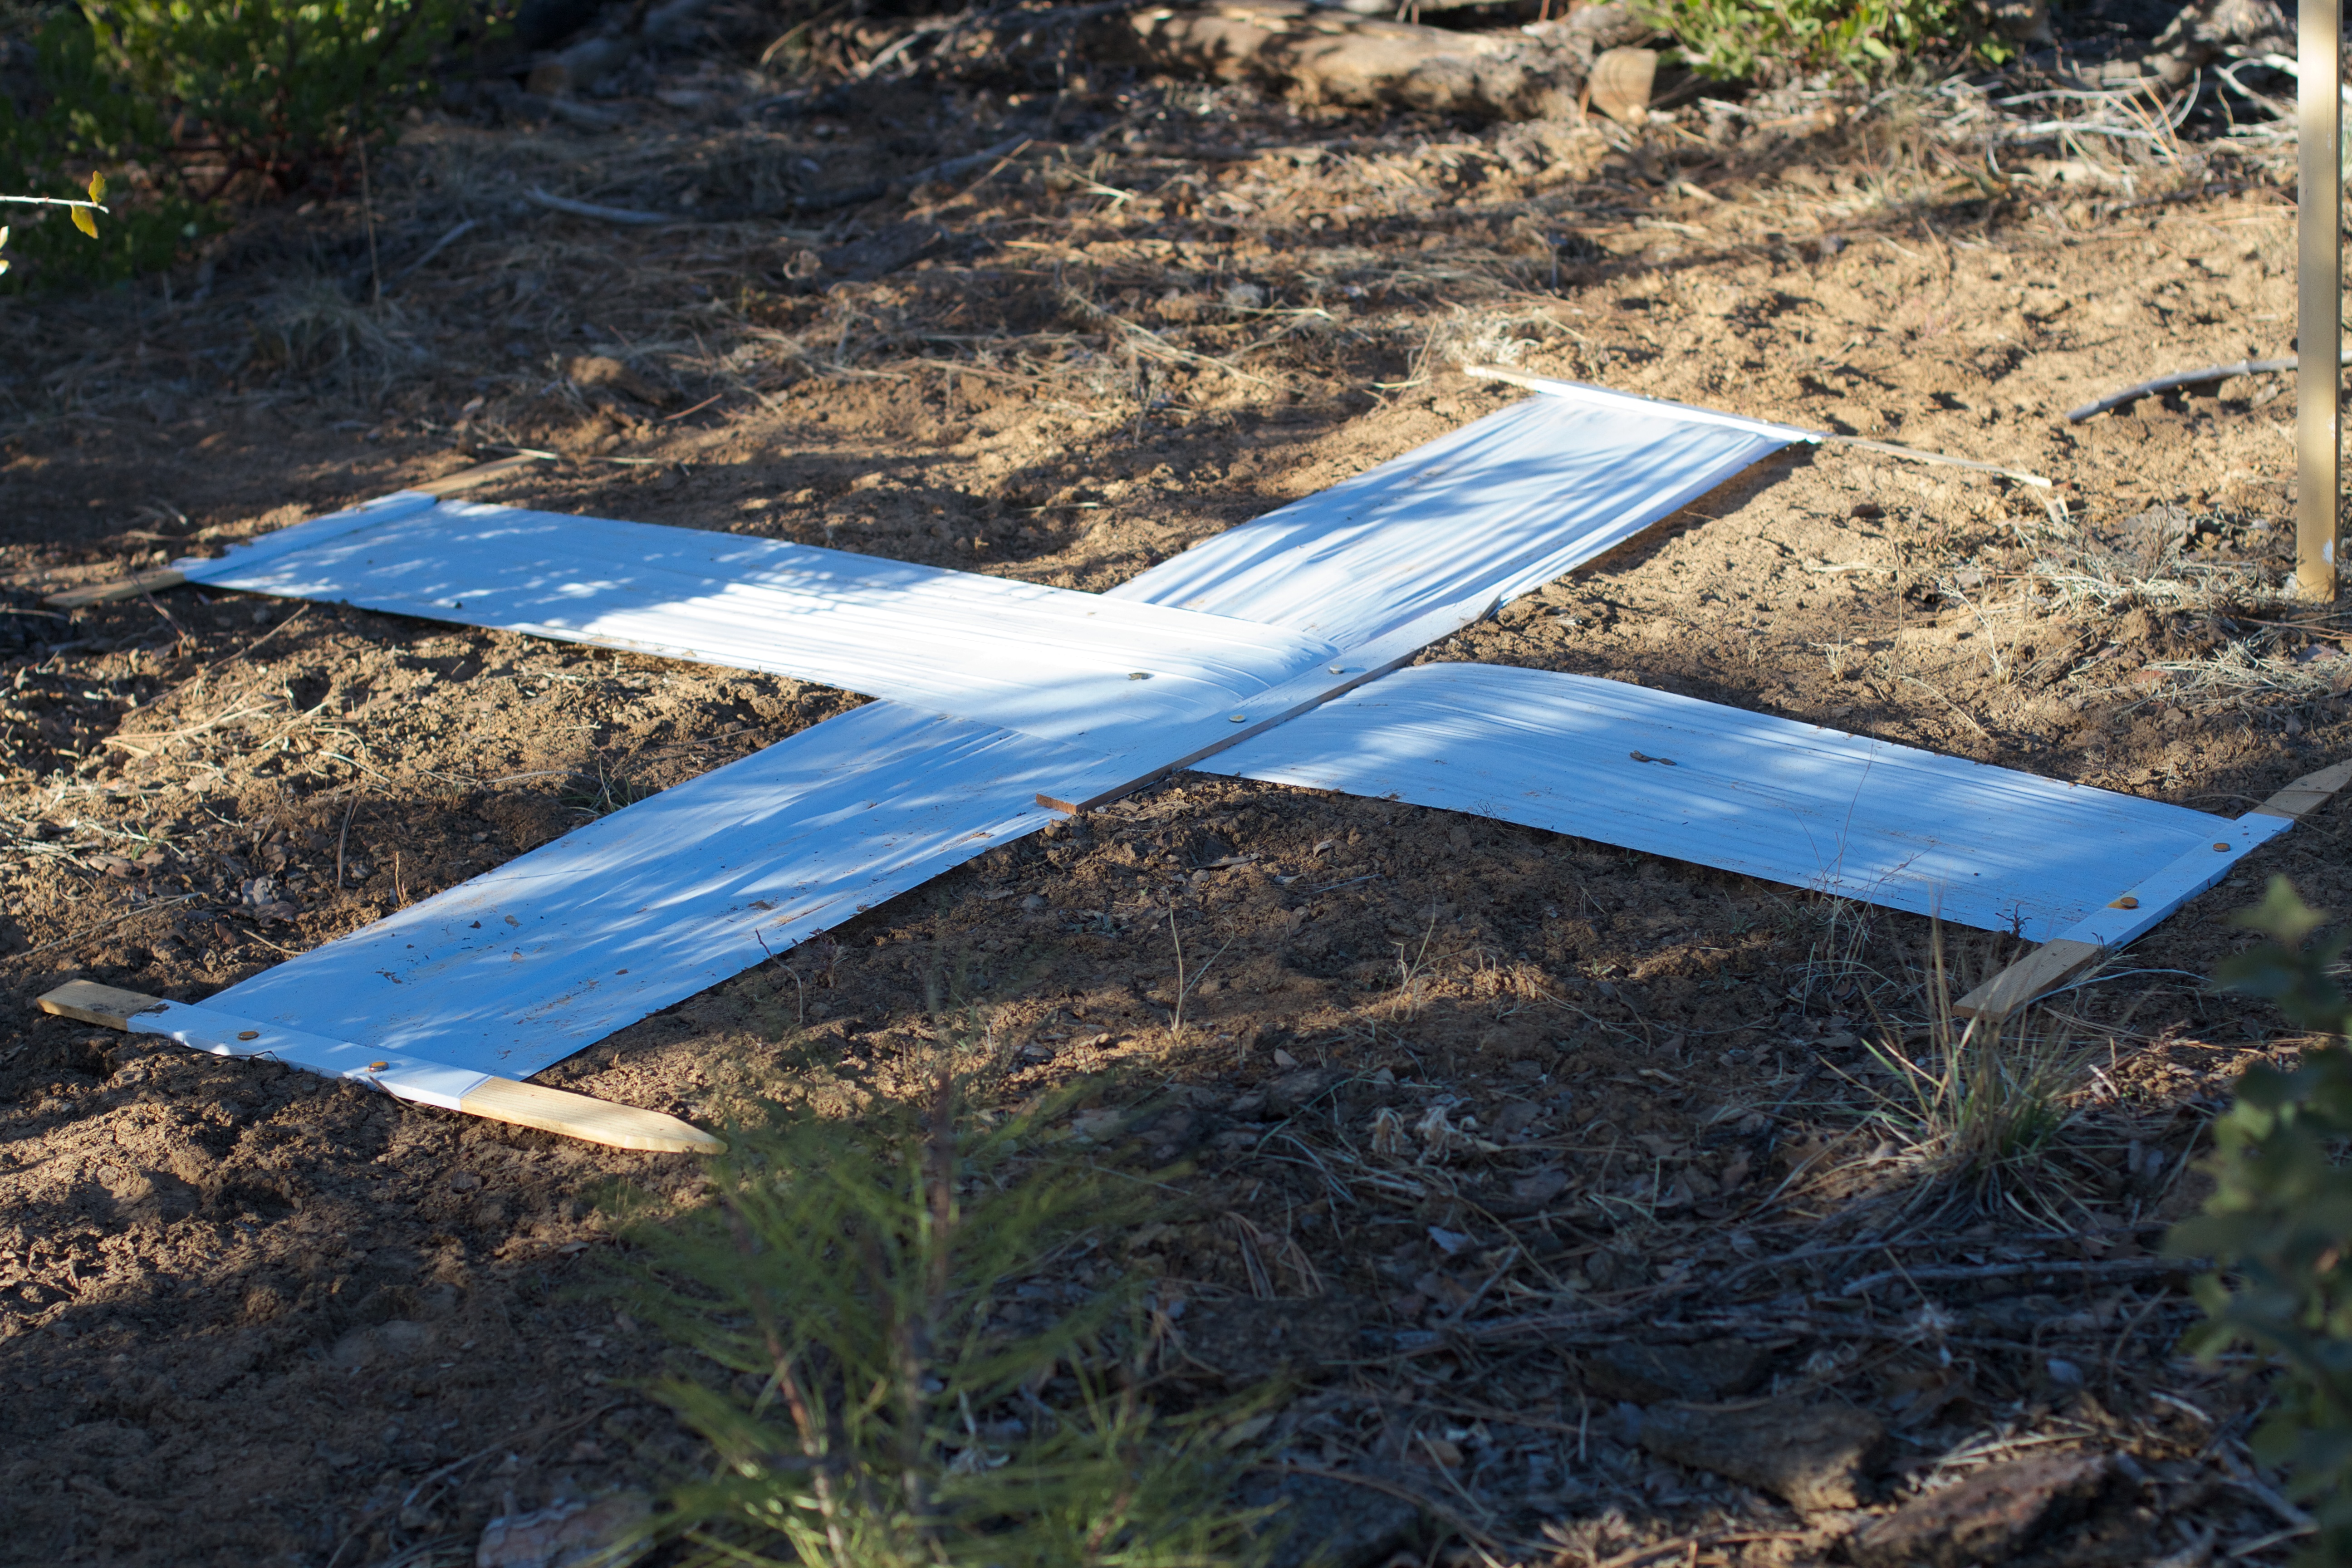
wing, airplane, aircraft, vehicle, aviation, flight, blue, visionsky0926, visionoutdoor0793, visionmountain0716, visionsunset0637, visionclouds0844, aerial photography, atmosphere of earth